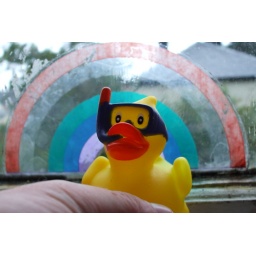
ode to a small rubber duck I found in the street one day